1988 Mexican general election

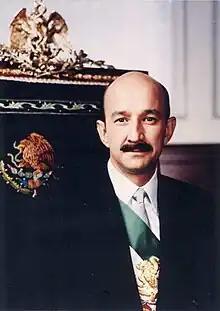
Carlos Salinas de Gortari in his official presidential portrait in 1988

The PRI announced Carlos Salinas de Gortari, who was the Secretary of Programming and Budget at the time, as its nominee for president on 4 October 1987. At 10:30 a.m., the party president, Jorge de la Vega Domínguez, made the following announcement at the national headquarters in front of the sector leaders: "The three sectors of our party and its territorial leadership, have spoken unanimously in favor of comrade Carlos Salinas de Gortari's pre-candidacy."